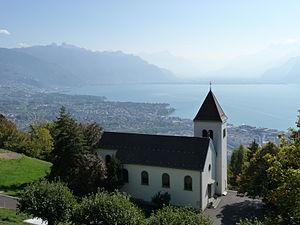
Le Mont-Pèlerin est une localité suisse de la commune de Chardonne dans le canton de Vaud. Elle tire son nom du sommet avoisinant, le mont Pèlerin.